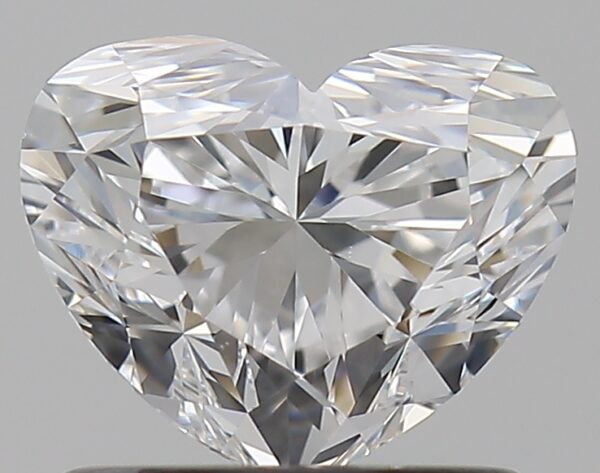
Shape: heart
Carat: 0.9
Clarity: VS1
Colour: E
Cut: FG
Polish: EX
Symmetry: VG
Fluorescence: N
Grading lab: GIA
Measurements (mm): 5.26 x 6.55 x 4.08